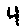
Label: 4